Leaside

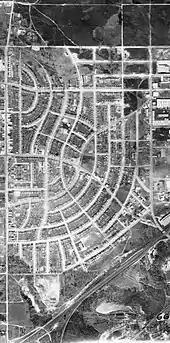
Aerial photograph of Leaside, 1942. During the Second World War, the area was home to several industrial operations.

As part of a Royal Canadian Air Force public relations plan, the town of Leaside officially "adopted" No. 432 Squadron RCAF of No. 6 Group RCAF. Formed and adopted on 1 May 1943, the squadron took the town's name as its nickname, becoming 432 "Leaside" squadron RCAF. The sponsorship lasted the duration of the war.